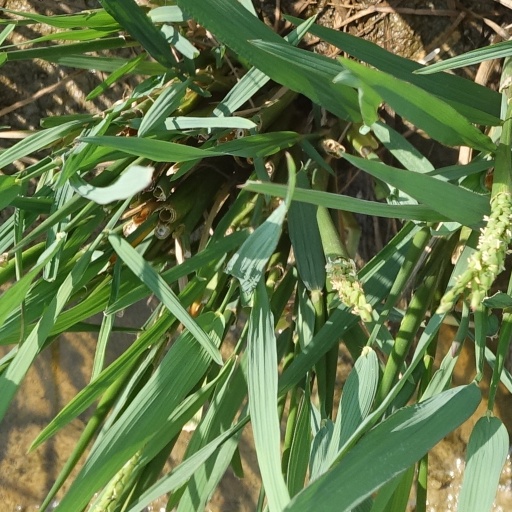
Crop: rice